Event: Nepal Earthquake
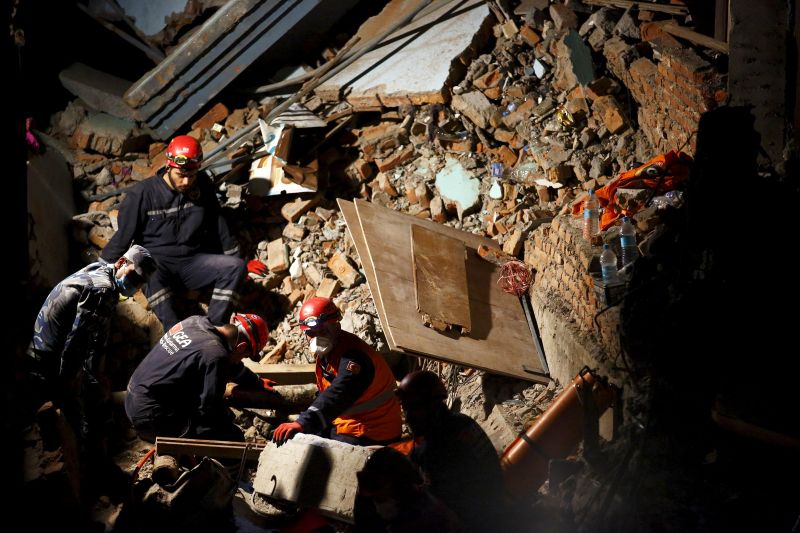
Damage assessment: damage